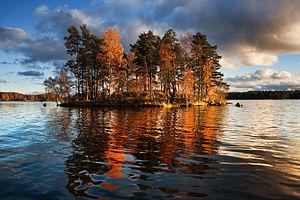
Le lac Vuoksa, sur l'Isthme de Carélie séparant la Russie de la Finlande. Suomi: Käkisalmenselkä Italiano: Isola sul lago di Вуокса (Vuoksi), nei pressi dell'Istmo careliano. Русский: Озеро Вуокса на Карельском перешейке. Окунёвый остров. Sunda: Pulo leutik di Situ Vuoksa. Українська: Острівець Окуневий на озері Вуокса на Карельському перешийку.
L'isthme de Carélie est une étroite bande de terre de 55 à 110 km de largeur et de 150 à 180 km du nord au sud, séparant le lac Ladoga en Russie du Golfe de Finlande.